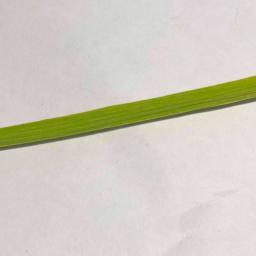
Label: Rice___Healthy